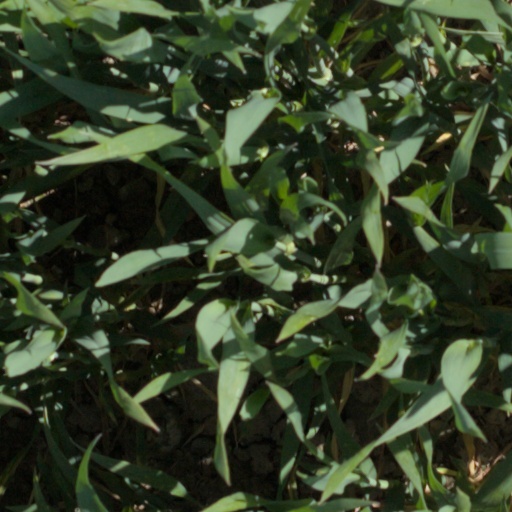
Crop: wheat